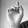
ASL letter: D